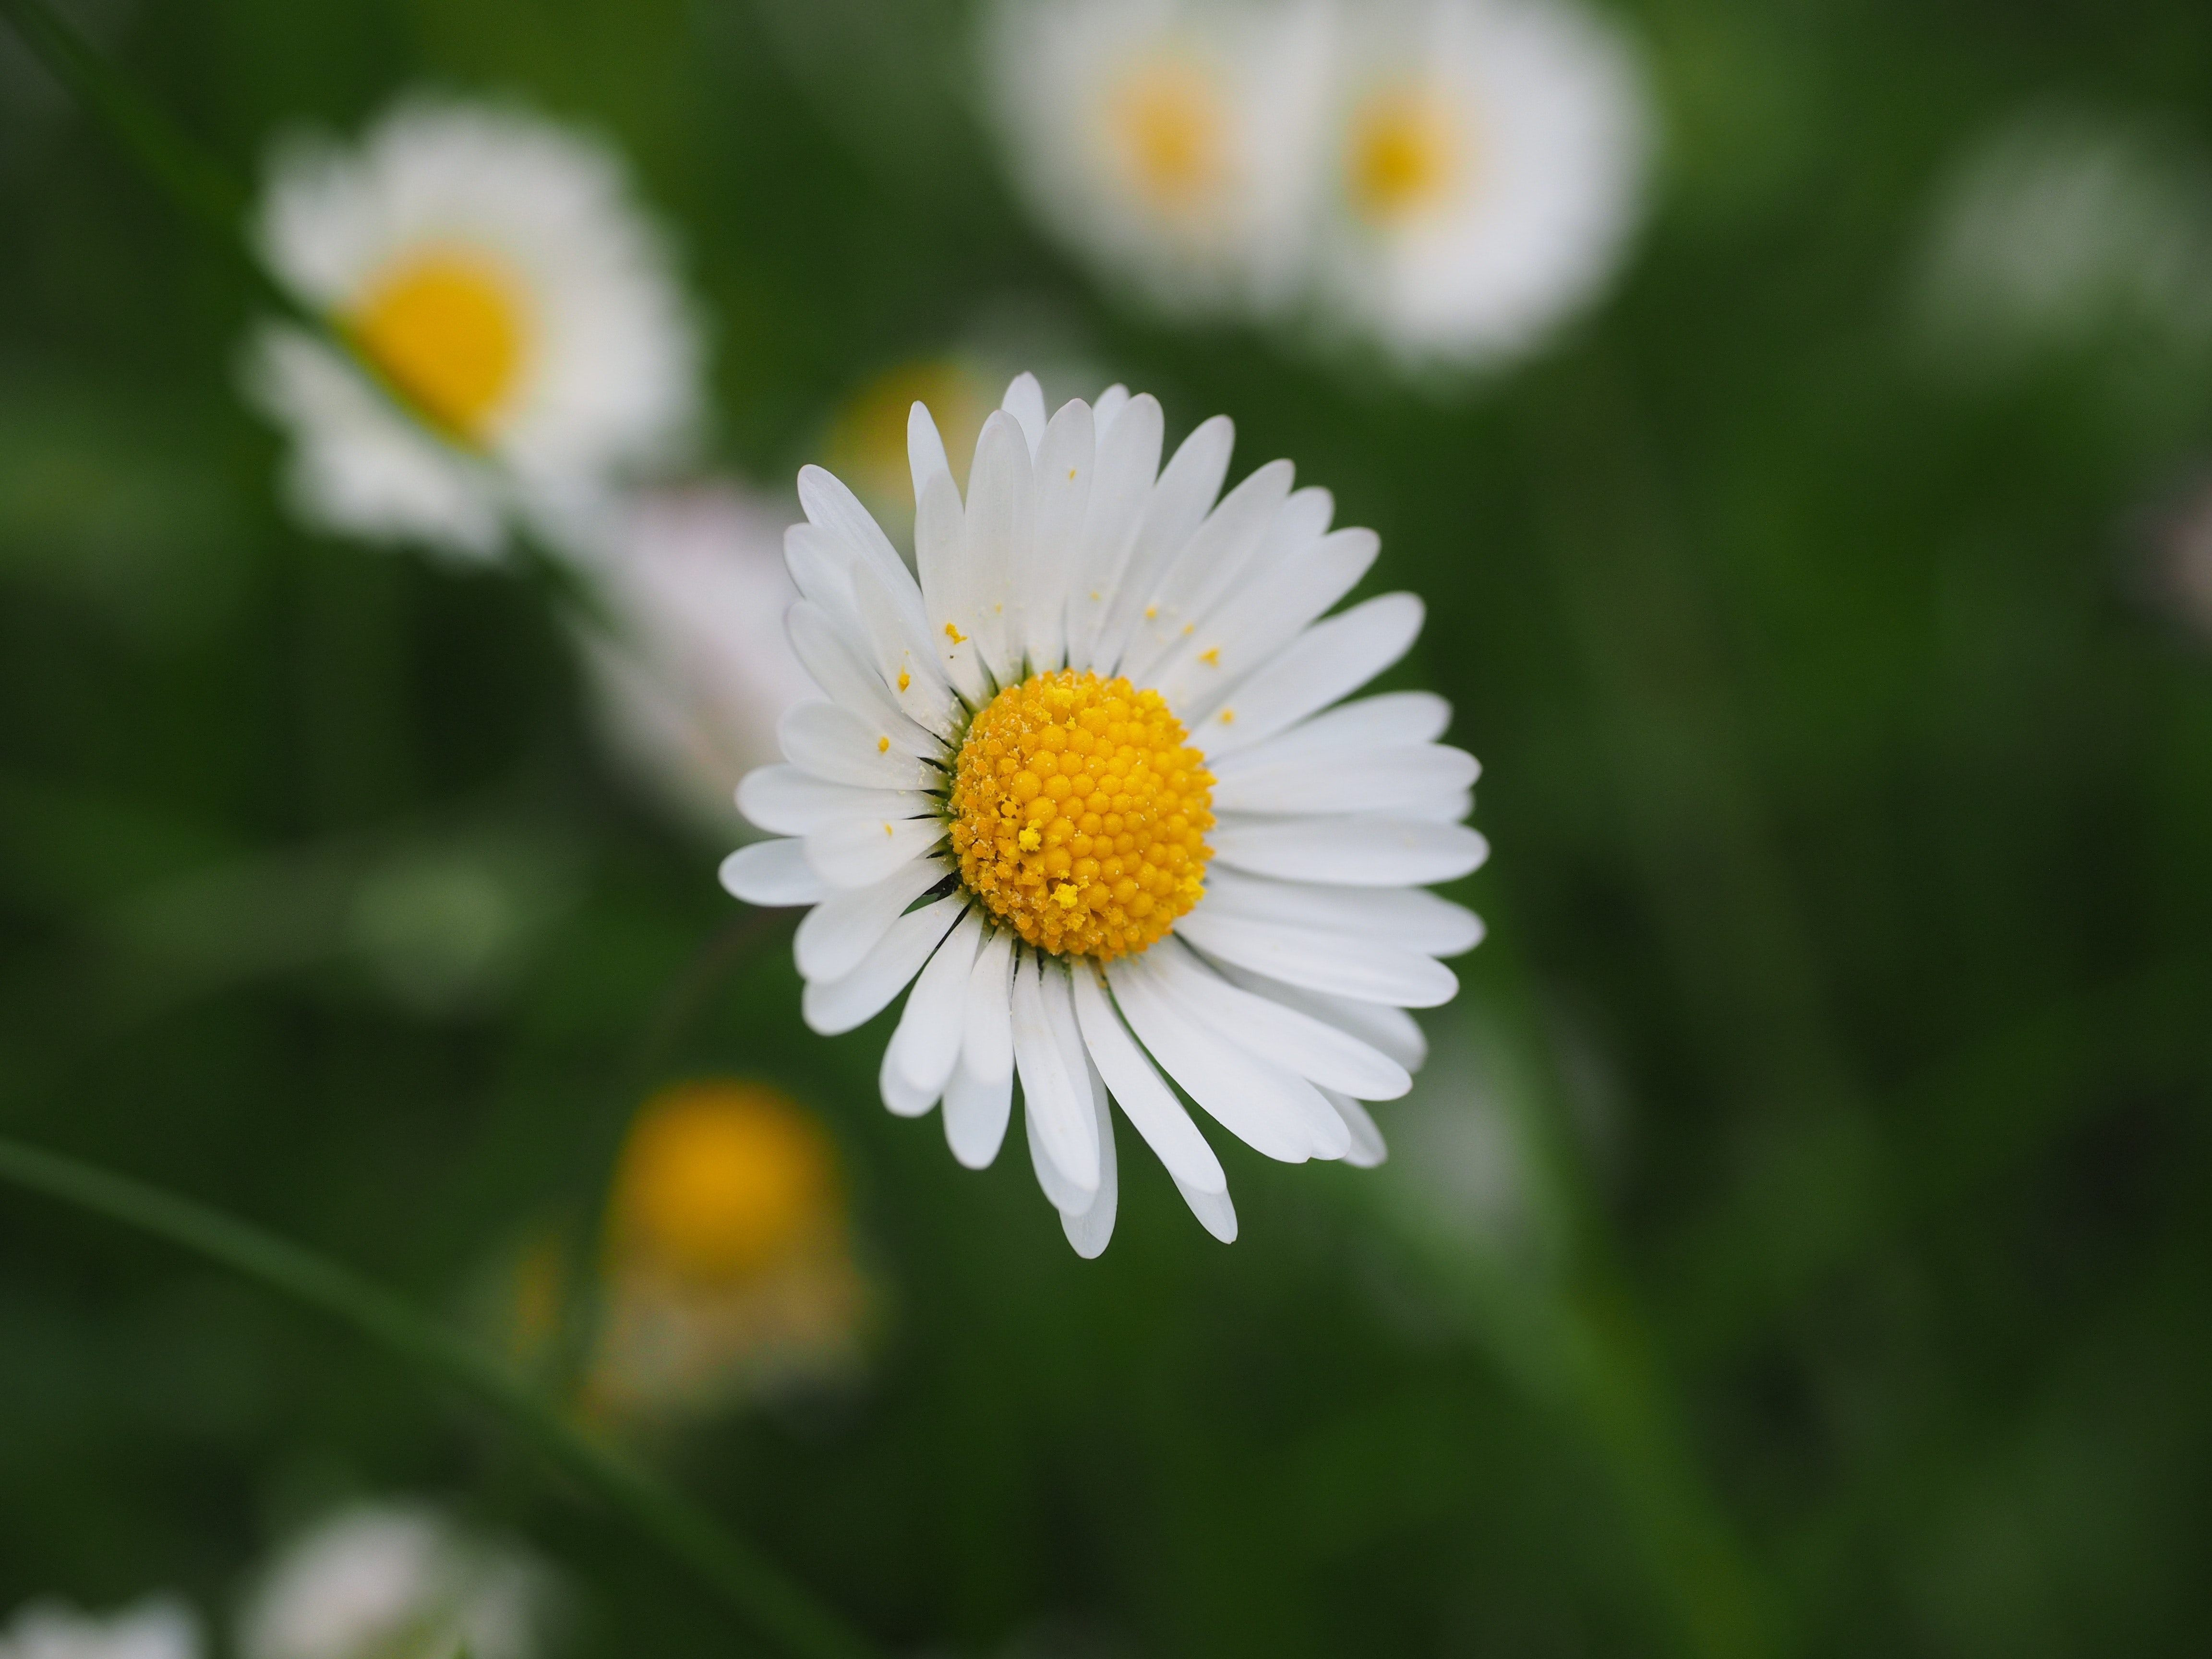
flower, flowering plant, oxeye daisy, daisy, mayweed, chamaemelum nobile, petal, marguerite daisy, chamomile, plant, camomile, yellow, daisy family, close up, spring, tanacetum balsamita, heath aster, wildflower, tanacetum parthenium, grass, spanish daisy, asterales, pollen, photography, macro photography, aster, herb, annual plant